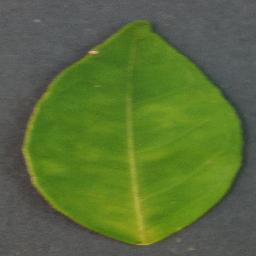
Label: Orange___Haunglongbing_(Citrus_greening)